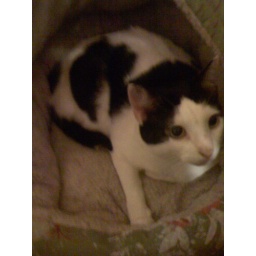
Domino in the new cat bed